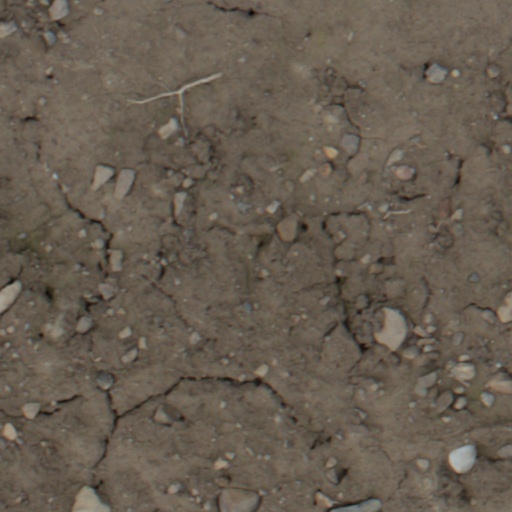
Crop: wheat